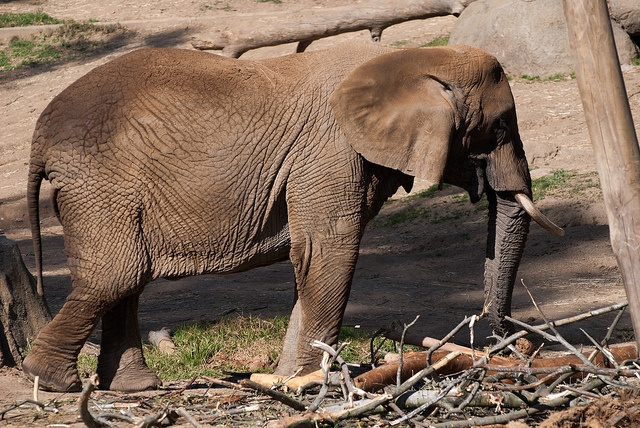
An elephant walking on a grassy field near an asphalt ground.
An elephant walking in and enclosure scattered wit dead wood.
There is a baby elephant in a zoo pen
An elephant with tusks walking in a habitat.
An elephant during the day near some branches of some sort.